Henry Louis Gates arrest controversy

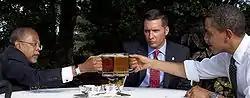
Sitting about a white table outdoors, three men in neckties, two in suitjackets, hold extended mugs of frothy, pale-amber beverage, clinking them together in a toast, over two small, silver bowls on a silver tray, one filled with tubed things, each twisted upon itself as might be a pretzel, with small whitish crystals attached the size and shape of rocksalt.

One of Gates's lawyers, Harvard Law Professor Charles Ogletree, a former professor of Obama's, stated that "I think the president has taken the right approach by trying to make sure we move forward [...] He's always had the ability to negotiate difficult conversations, and his steps today are an important step in the right direction. I think the president has given his assessment, which makes a lot of sense, and, however you feel about it, it has reduced the temperature and allowed everyone to move forward in a constructive way." Ogletree has since written a book about the case. Steve Killion, president of the Cambridge patrol officers association, also stated "I'm absolutely pleased with [Obama's call]. I think it was a good thing for the president to do. ... We all want to see this behind us."